Institut de tourisme et d'hôtellerie du Québec

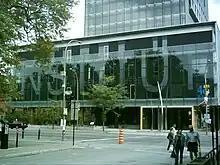
The Institut de tourisme et d'hôtellerie du Québec on Saint Denis Street near Saint-Louis Square in Le Plateau-Mont-Royal.

The Institut de tourisme et d'hôtellerie du Québec (abbr. ITHQ) is an institution specializing in professional training related to tourism, hotel management and restaurant management. The ITHQ is the only school in Quebec that provides secondary-level, college-level, university-level and continuing education.